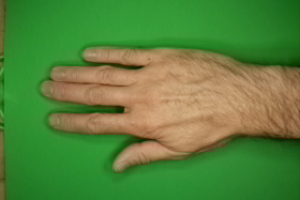
Label: paper